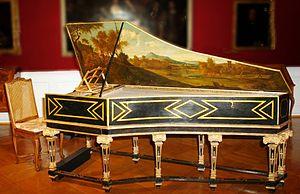
Ioannes Ruckers est un facteur de clavecins flamand actif à Anvers à la fin du XVIᵉ siècle et pendant la première moitié du XVIIᵉ siècle. On l'identifie aussi sous les formes : Hans le Jeune, Joannes, Johannes, Jan, Jean. Il est le premier fils du fondateur de la célèbre famille Ruckers, Hans l'Ancien et poursuit l'activité de ce dernier comme son frère puiné Andreas.
La famille Ruckers est la plus célèbre famille de facteurs de clavecins établis à Anvers aux XVIᵉ et XVIIᵉ siècles. On y associe aussi le nom de Couchet.
Cet article contient une liste de lieux d'exposition de clavecins anciens ; elle n'est pas limitative.